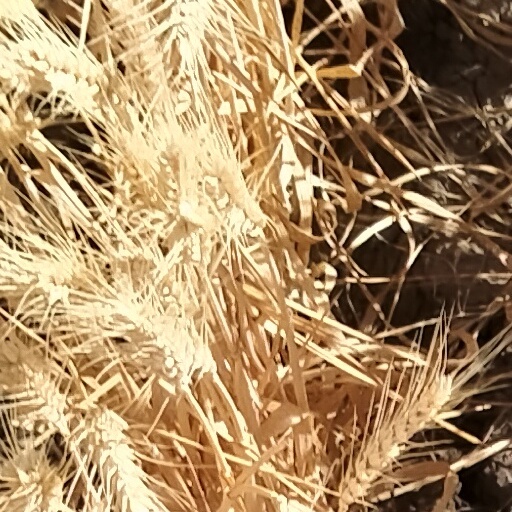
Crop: wheat